History of the Brooklyn Nets

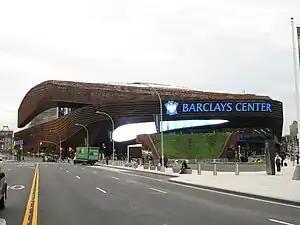
Barclays Center, the home of the Brooklyn Nets

The Nets started their first season in Newark poorly. Part of the reason was the distractions created by trade rumors regarding Carmelo Anthony, who many presumed wanted to leave the Denver Nuggets. With the entire team except Brook Lopez, Sasha Vujacic and Jordan Farmar rumored to be part of a proposed trade for Anthony at some point, the team struggled to a 17–40 record at the All-Star Break, when Anthony was finally traded to the cross-river rival New York Knicks. However, a week later, on February 23, 2011, the Nets made a surprising trade for All-Star point guard Deron Williams. The trade sent Devin Harris and rookie Derrick Favors to the Utah Jazz along with draft picks from the Golden State Warriors and cash considerations. The team went on to lose the first three games with Williams in the lineup, and then win five straight. However, Williams was hampered by a wrist injury that forced him to sit for most of the last games of the season; they won two more games, and finished with a 24–58 record.